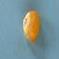
Maize quality: Good